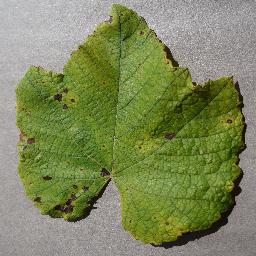
Label: Grape___Leaf_blight_(Isariopsis_Leaf_Spot)